Turkmenistan National Space Agency

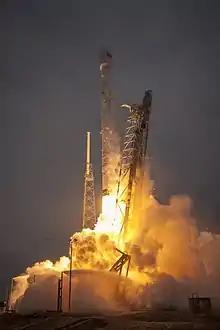
Launch of Falcon 9 carrying TürkmenÄlem 52°E / MonacoSAT

Turkmenistan contracted the Thales Alenia Space group to manufacture its first satellite launched into geosynchronous orbit in March 2015.